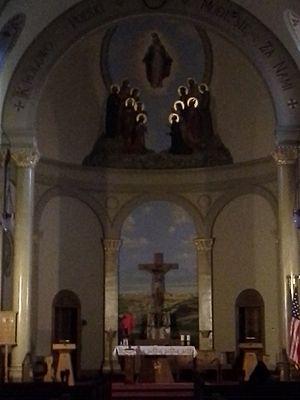
L'église Saint-Adalbert est une église catholique de Providence en Nouvelle-Angleterre. Dédiée à saint Adalbert, l'un des patrons de la Pologne, elle dépend du diocèse de Providence.